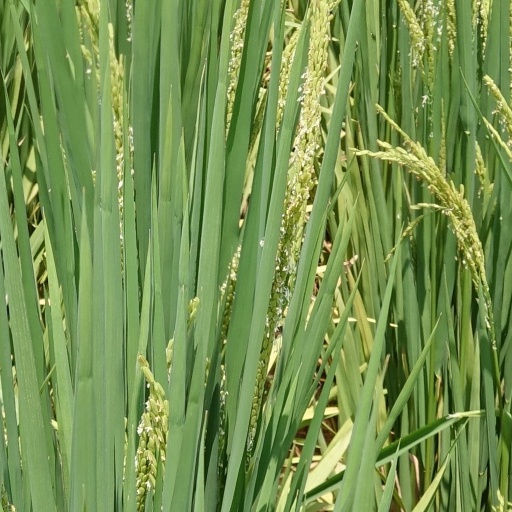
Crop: rice